Uzoamaka Aniunoh

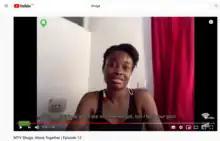
Cynthia talking on-line in "Alone Together" Episode 12

She also starred in the 2020 special edition mini-series titled "MTV Shuga Alone Together" bringing together cast members from Nigeria, Kenya, South Africa and Ivory Coast highlighting the challenges people were facing across the continent during the Coronavirus pandemic.